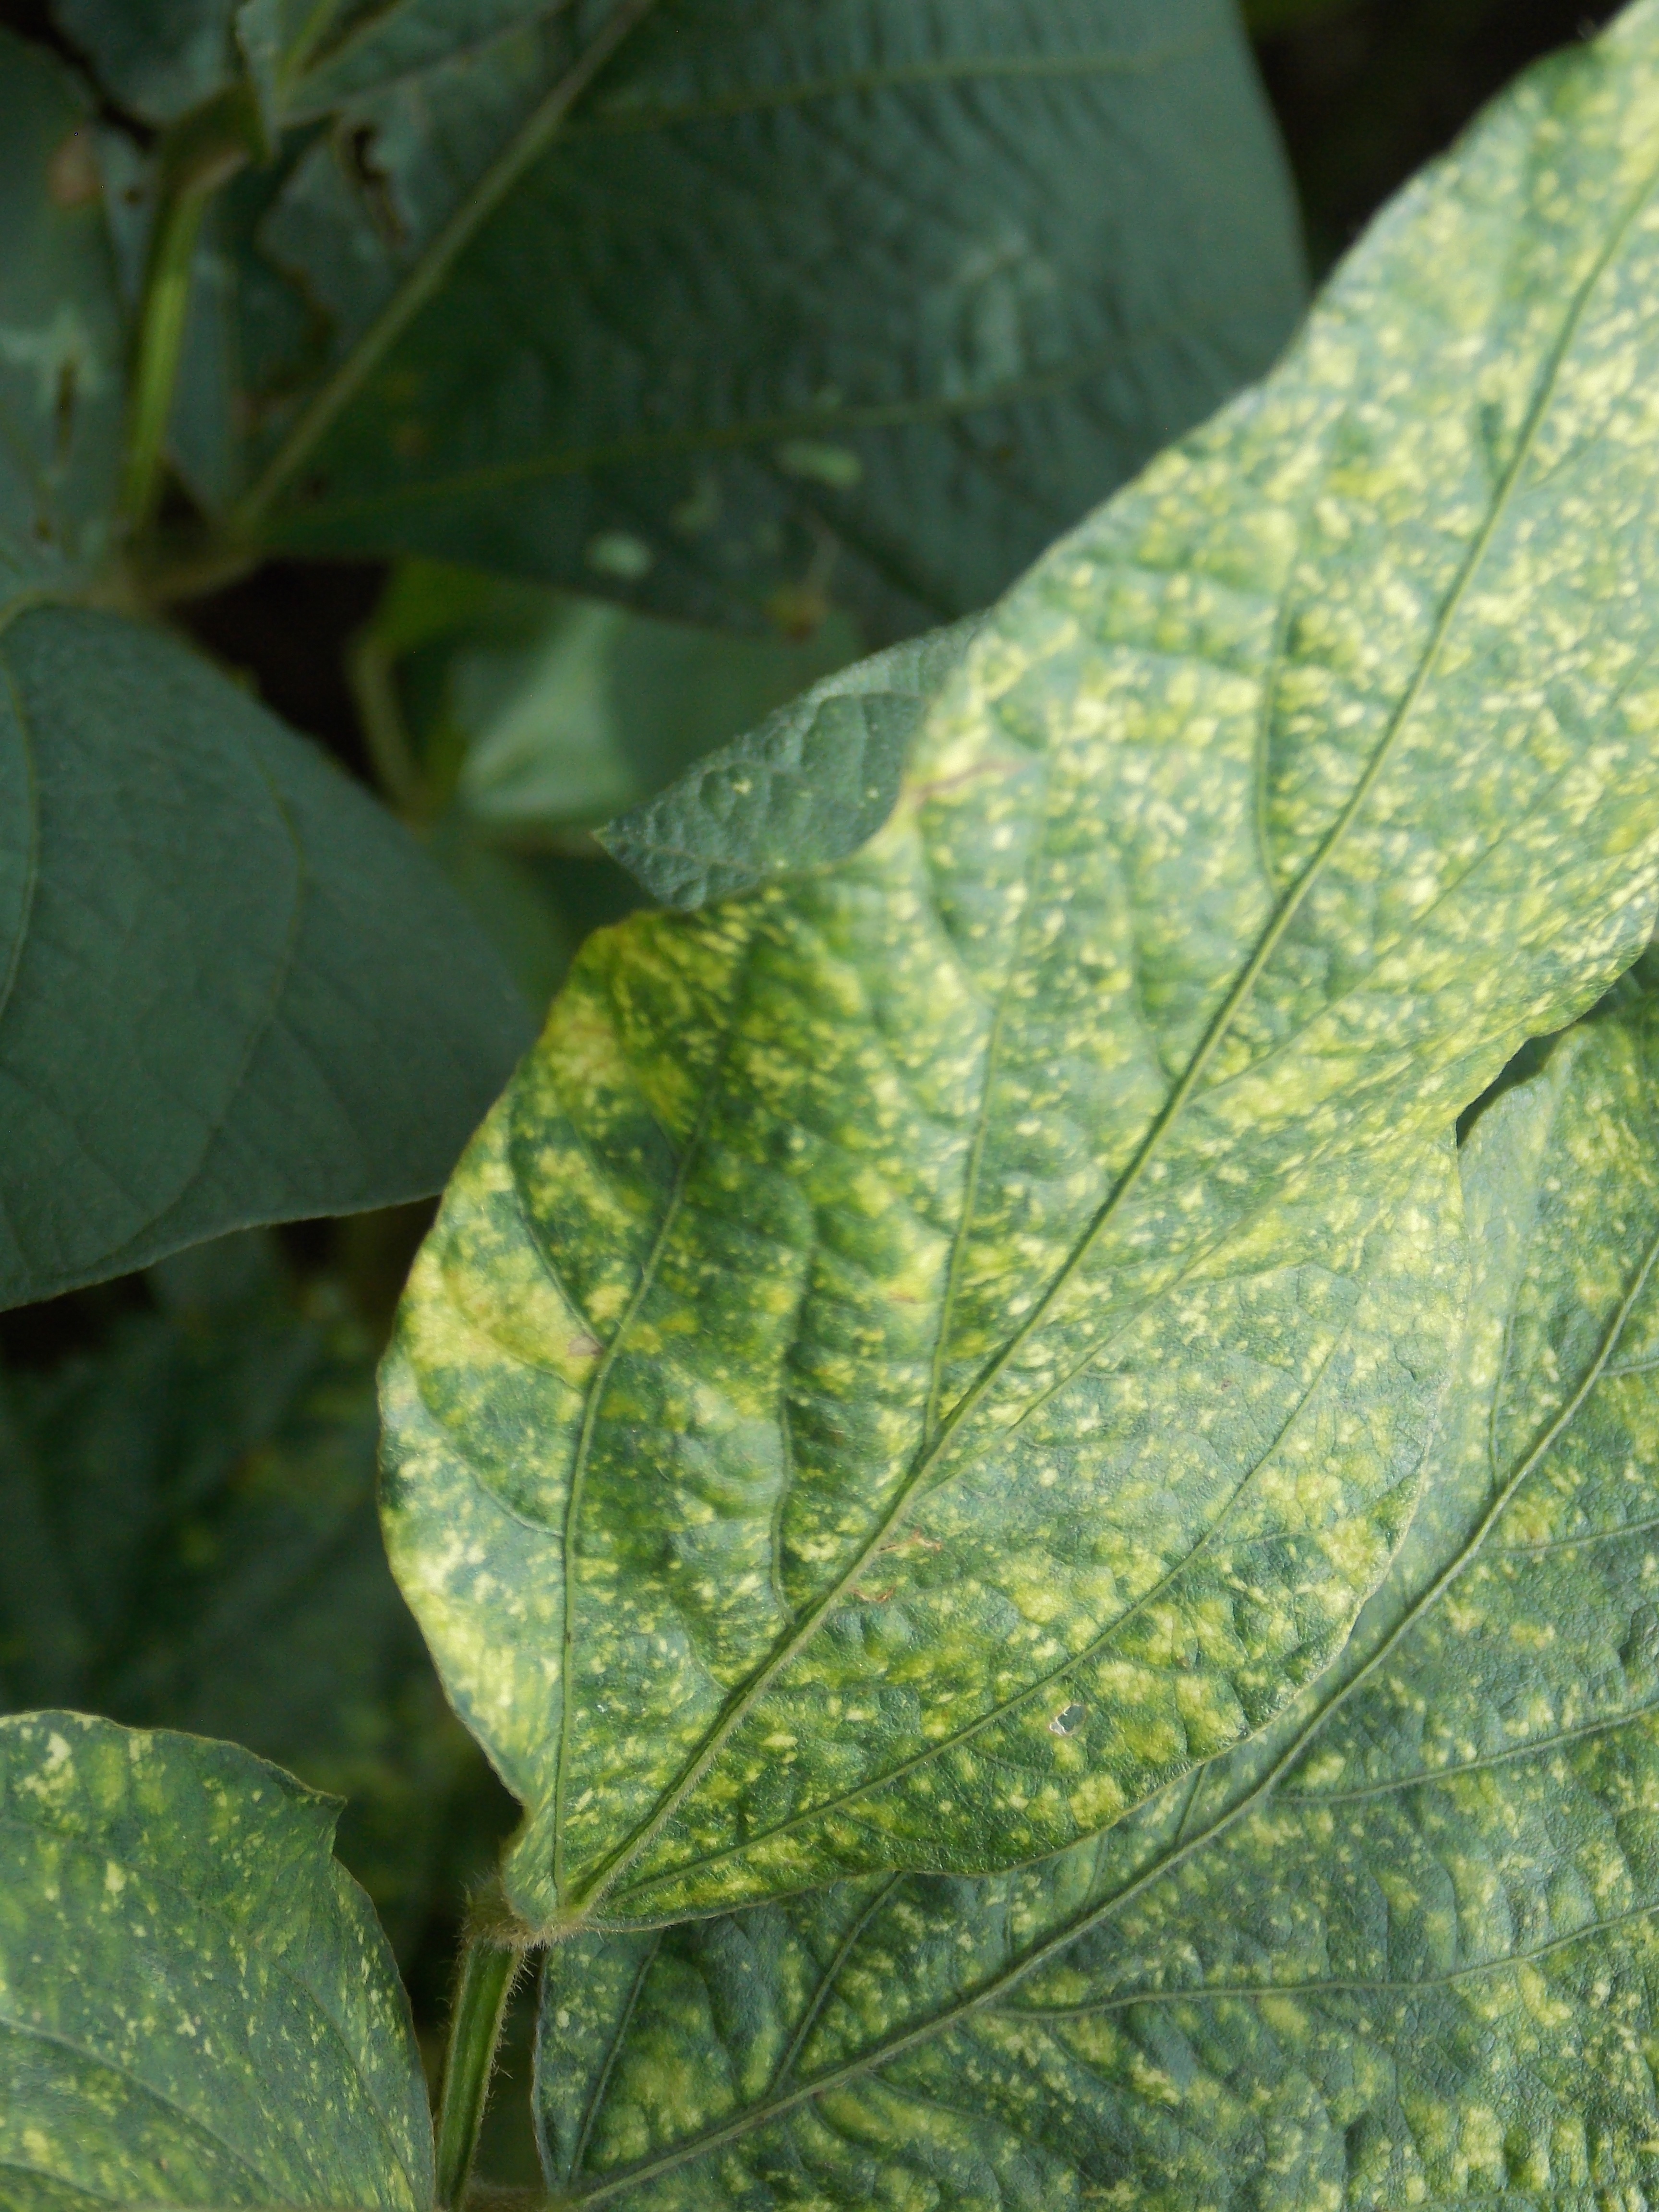
Label: Disease